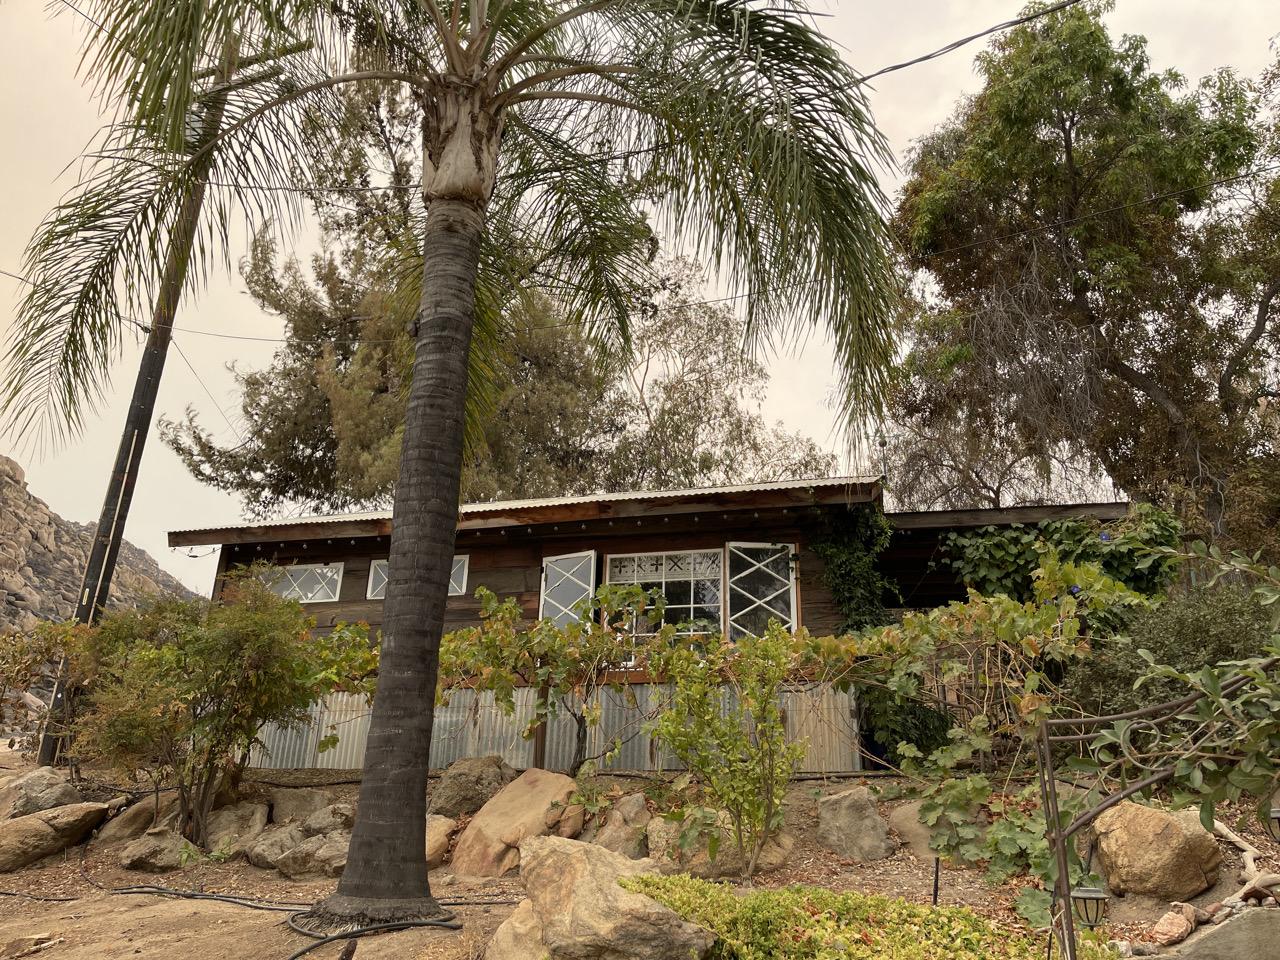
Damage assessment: no_damage